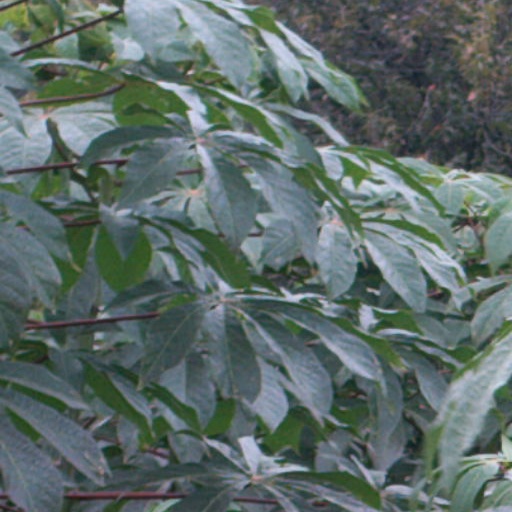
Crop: cassava